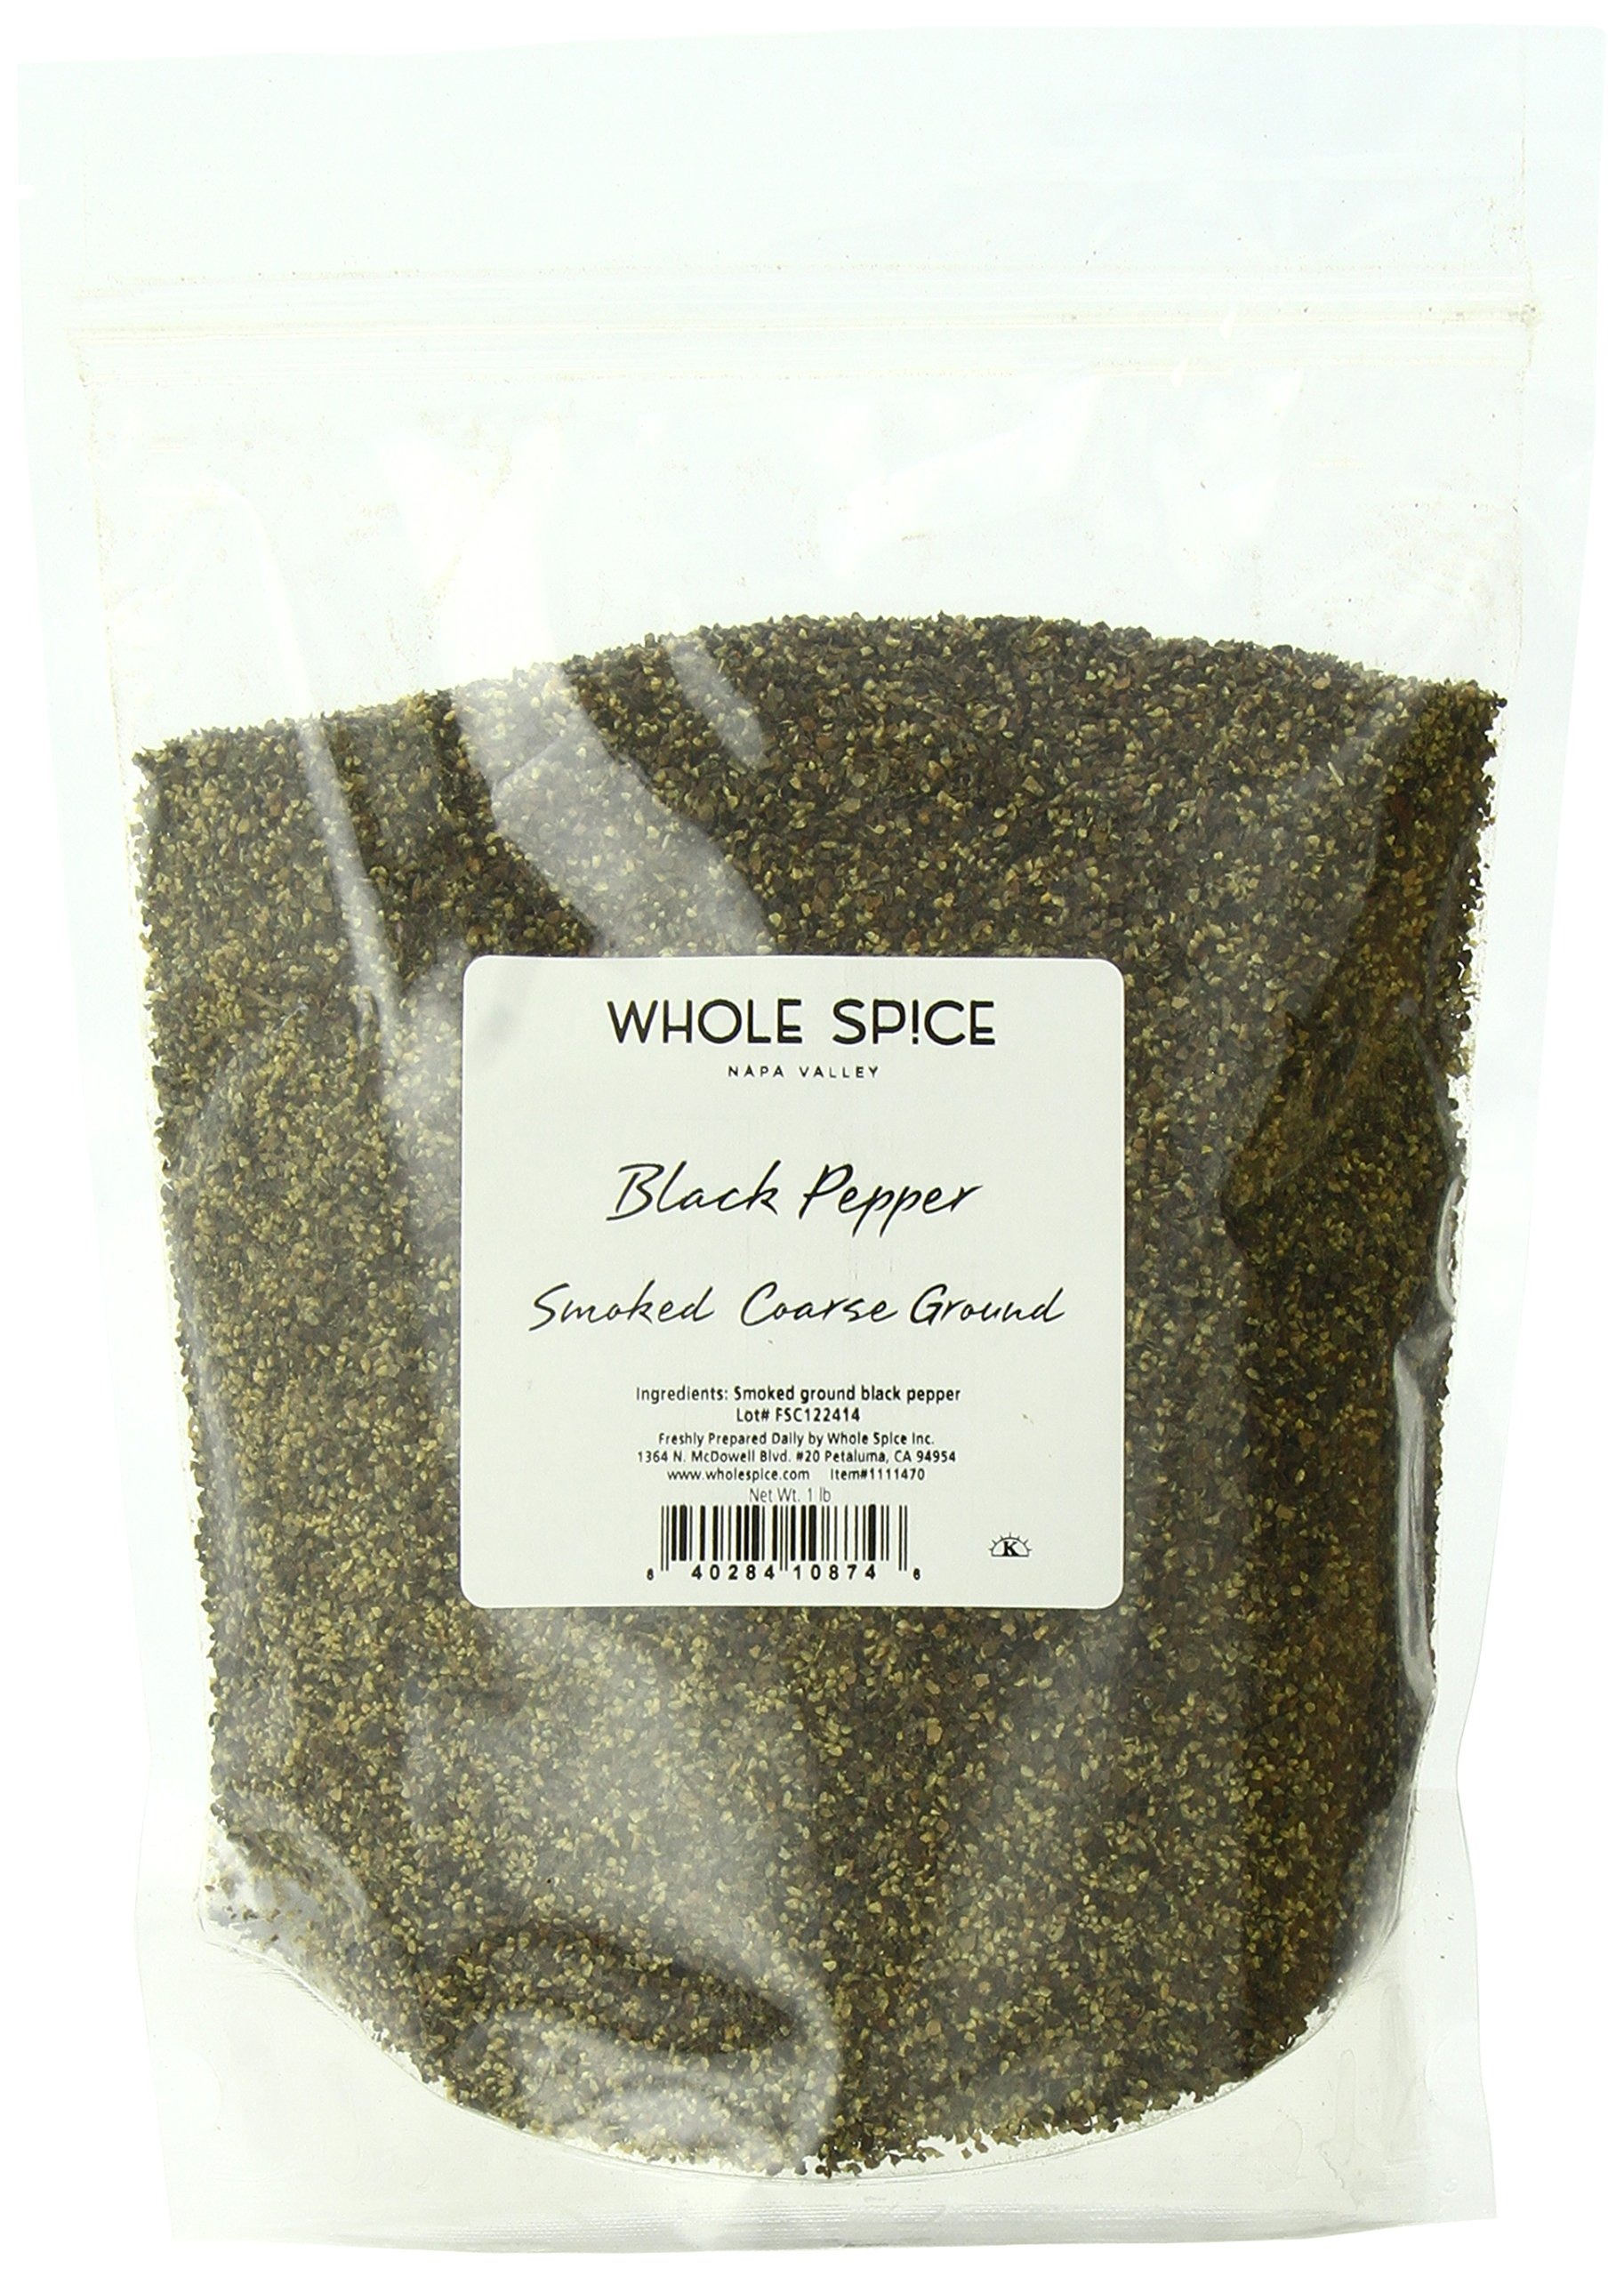
Item Name: Whole Spice Pepper Black Smoked Coarse Ground, 1 Pound
Bullet Point 1: Organic fair trade certified ground black peppercorns.
Bullet Point 2: 95%+ Organic, Gluten Free, Dairy Free, Yeast Free, Wheat Free, Kosher, Fair Trade, GMO Free
Bullet Point 3: Tasty and Flavorful
Bullet Point 4: Fair Trade Certified
Value: 1.0
Unit: pound

Price: 19.39